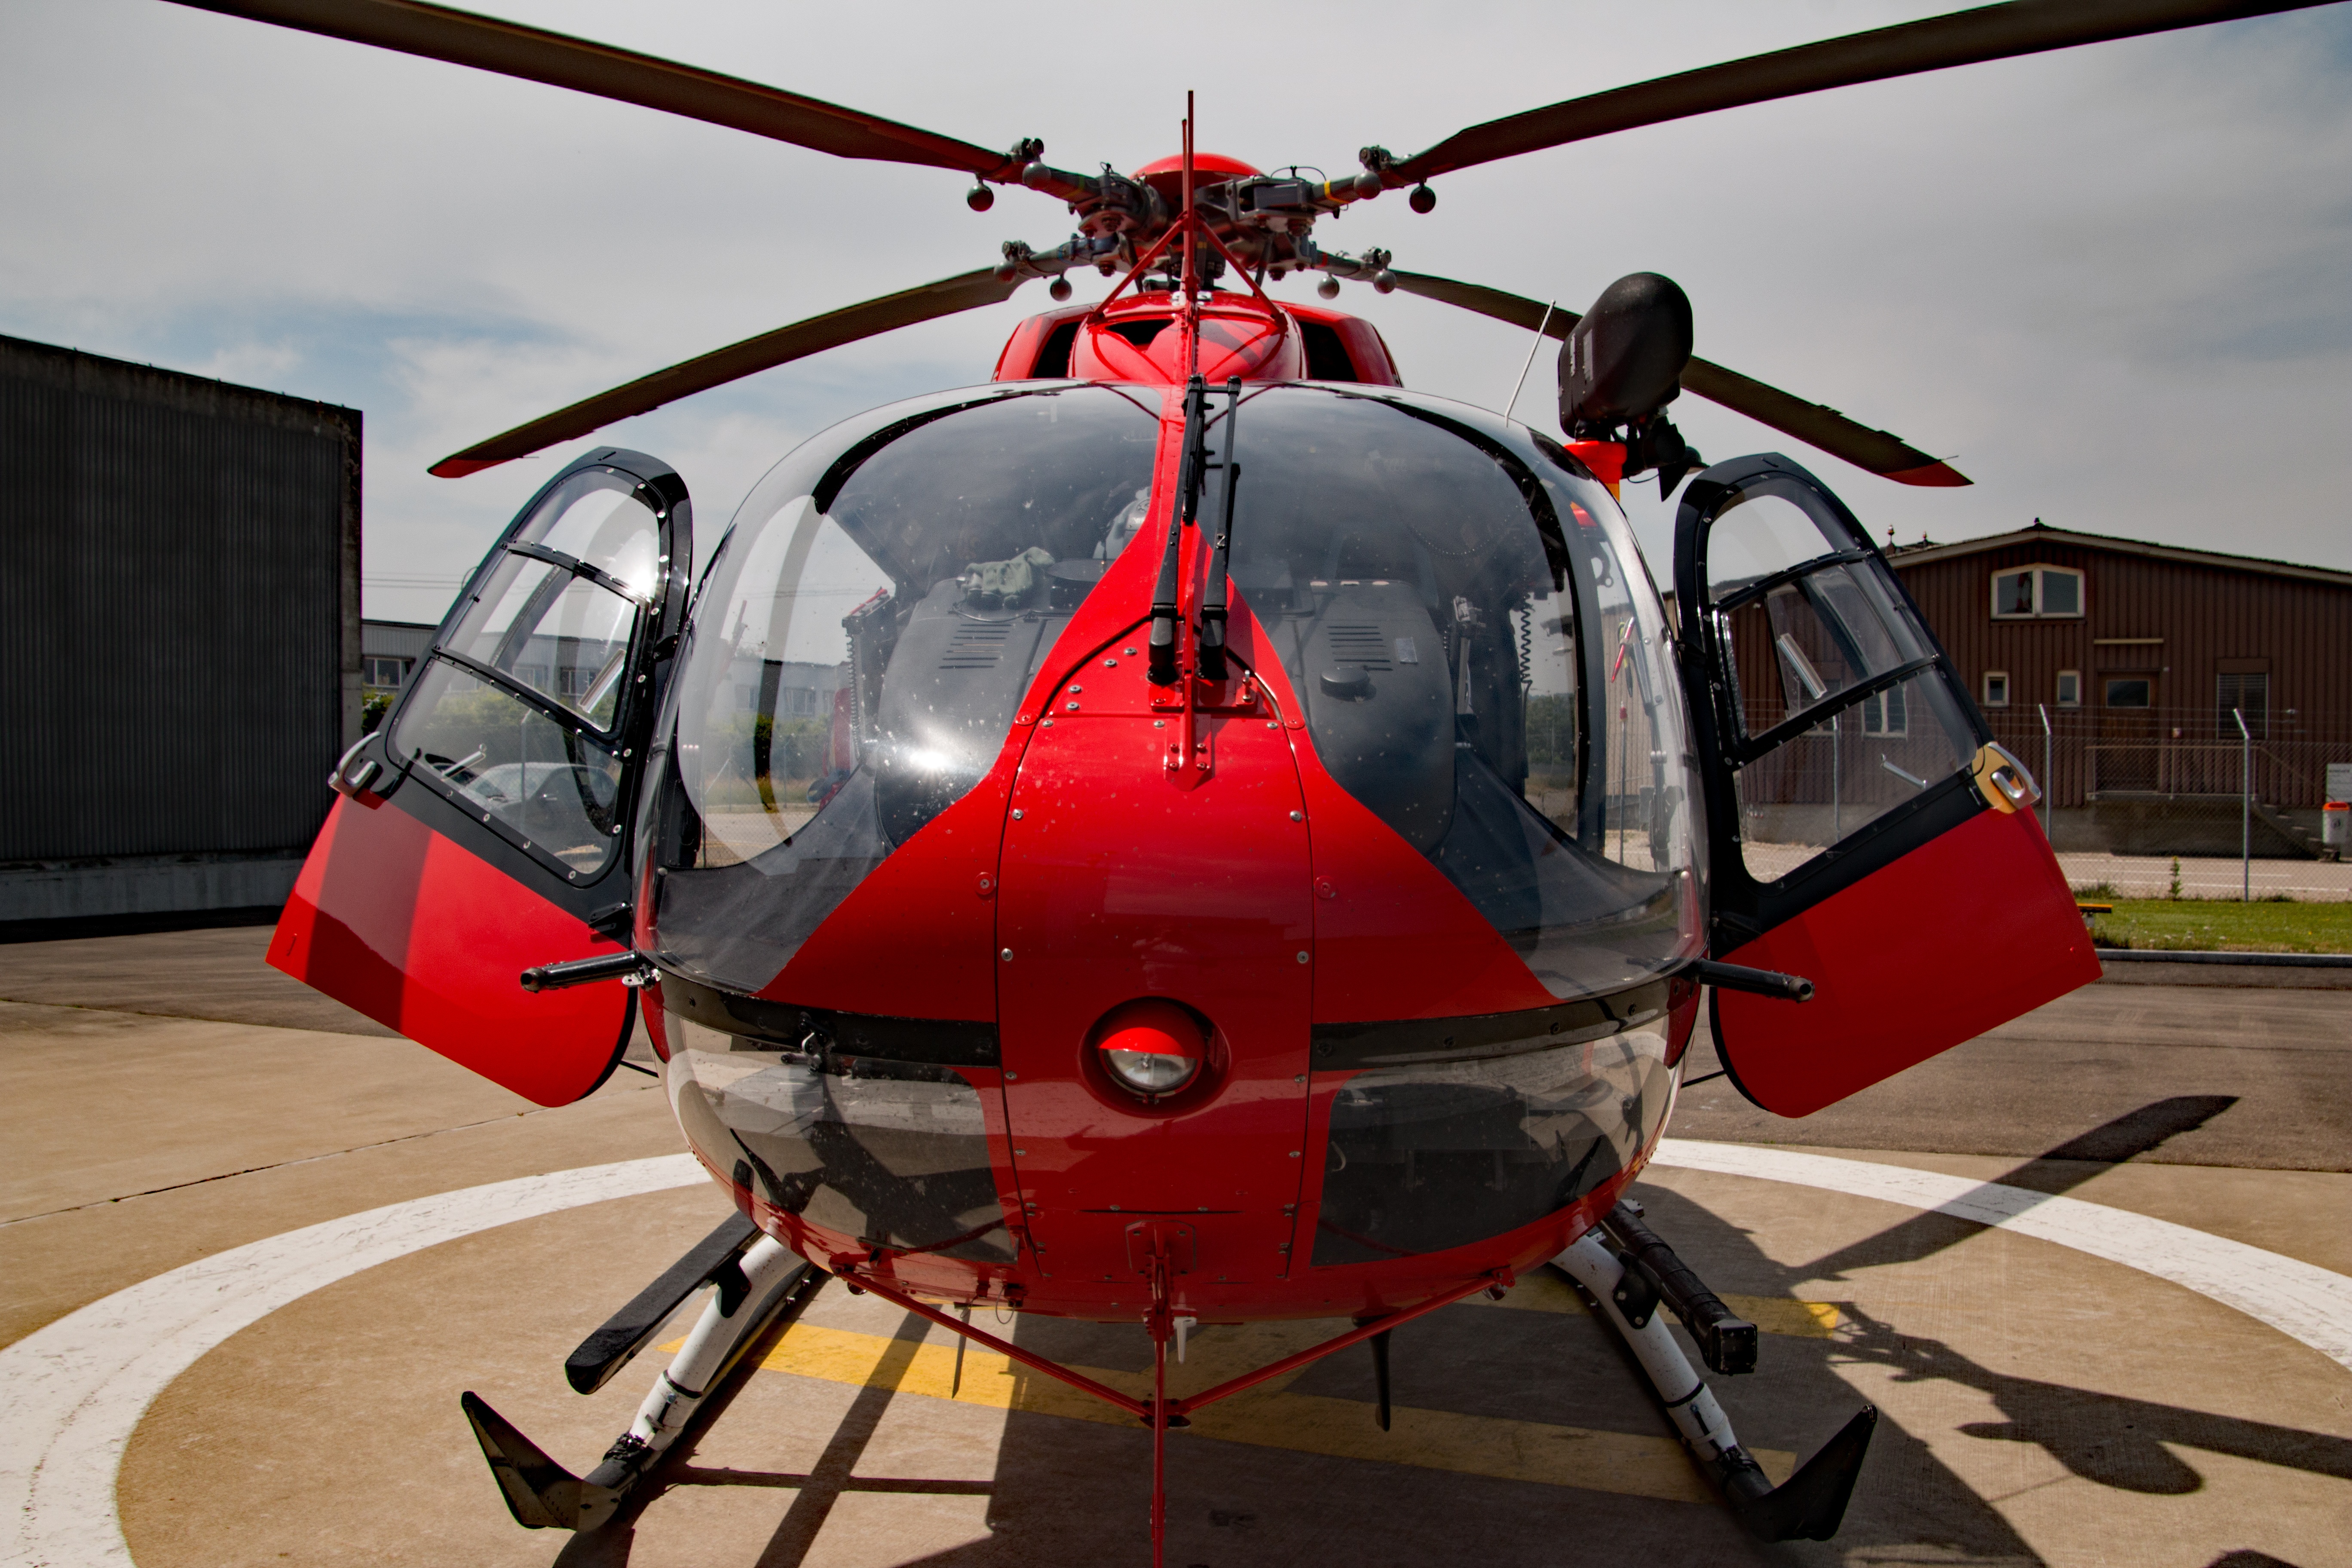
fly, aircraft, red, vehicle, aviation, helicopter, close, use, switzerland, rotor, eurocopter, rescue, 145, rotorcraft, rescue helicopter, rotor blades, ambulance service, accident rescue, ec145, air space, rega, 1414, atmosphere of earth, helicopter rotor, military helicopter, radio controlled helicopter